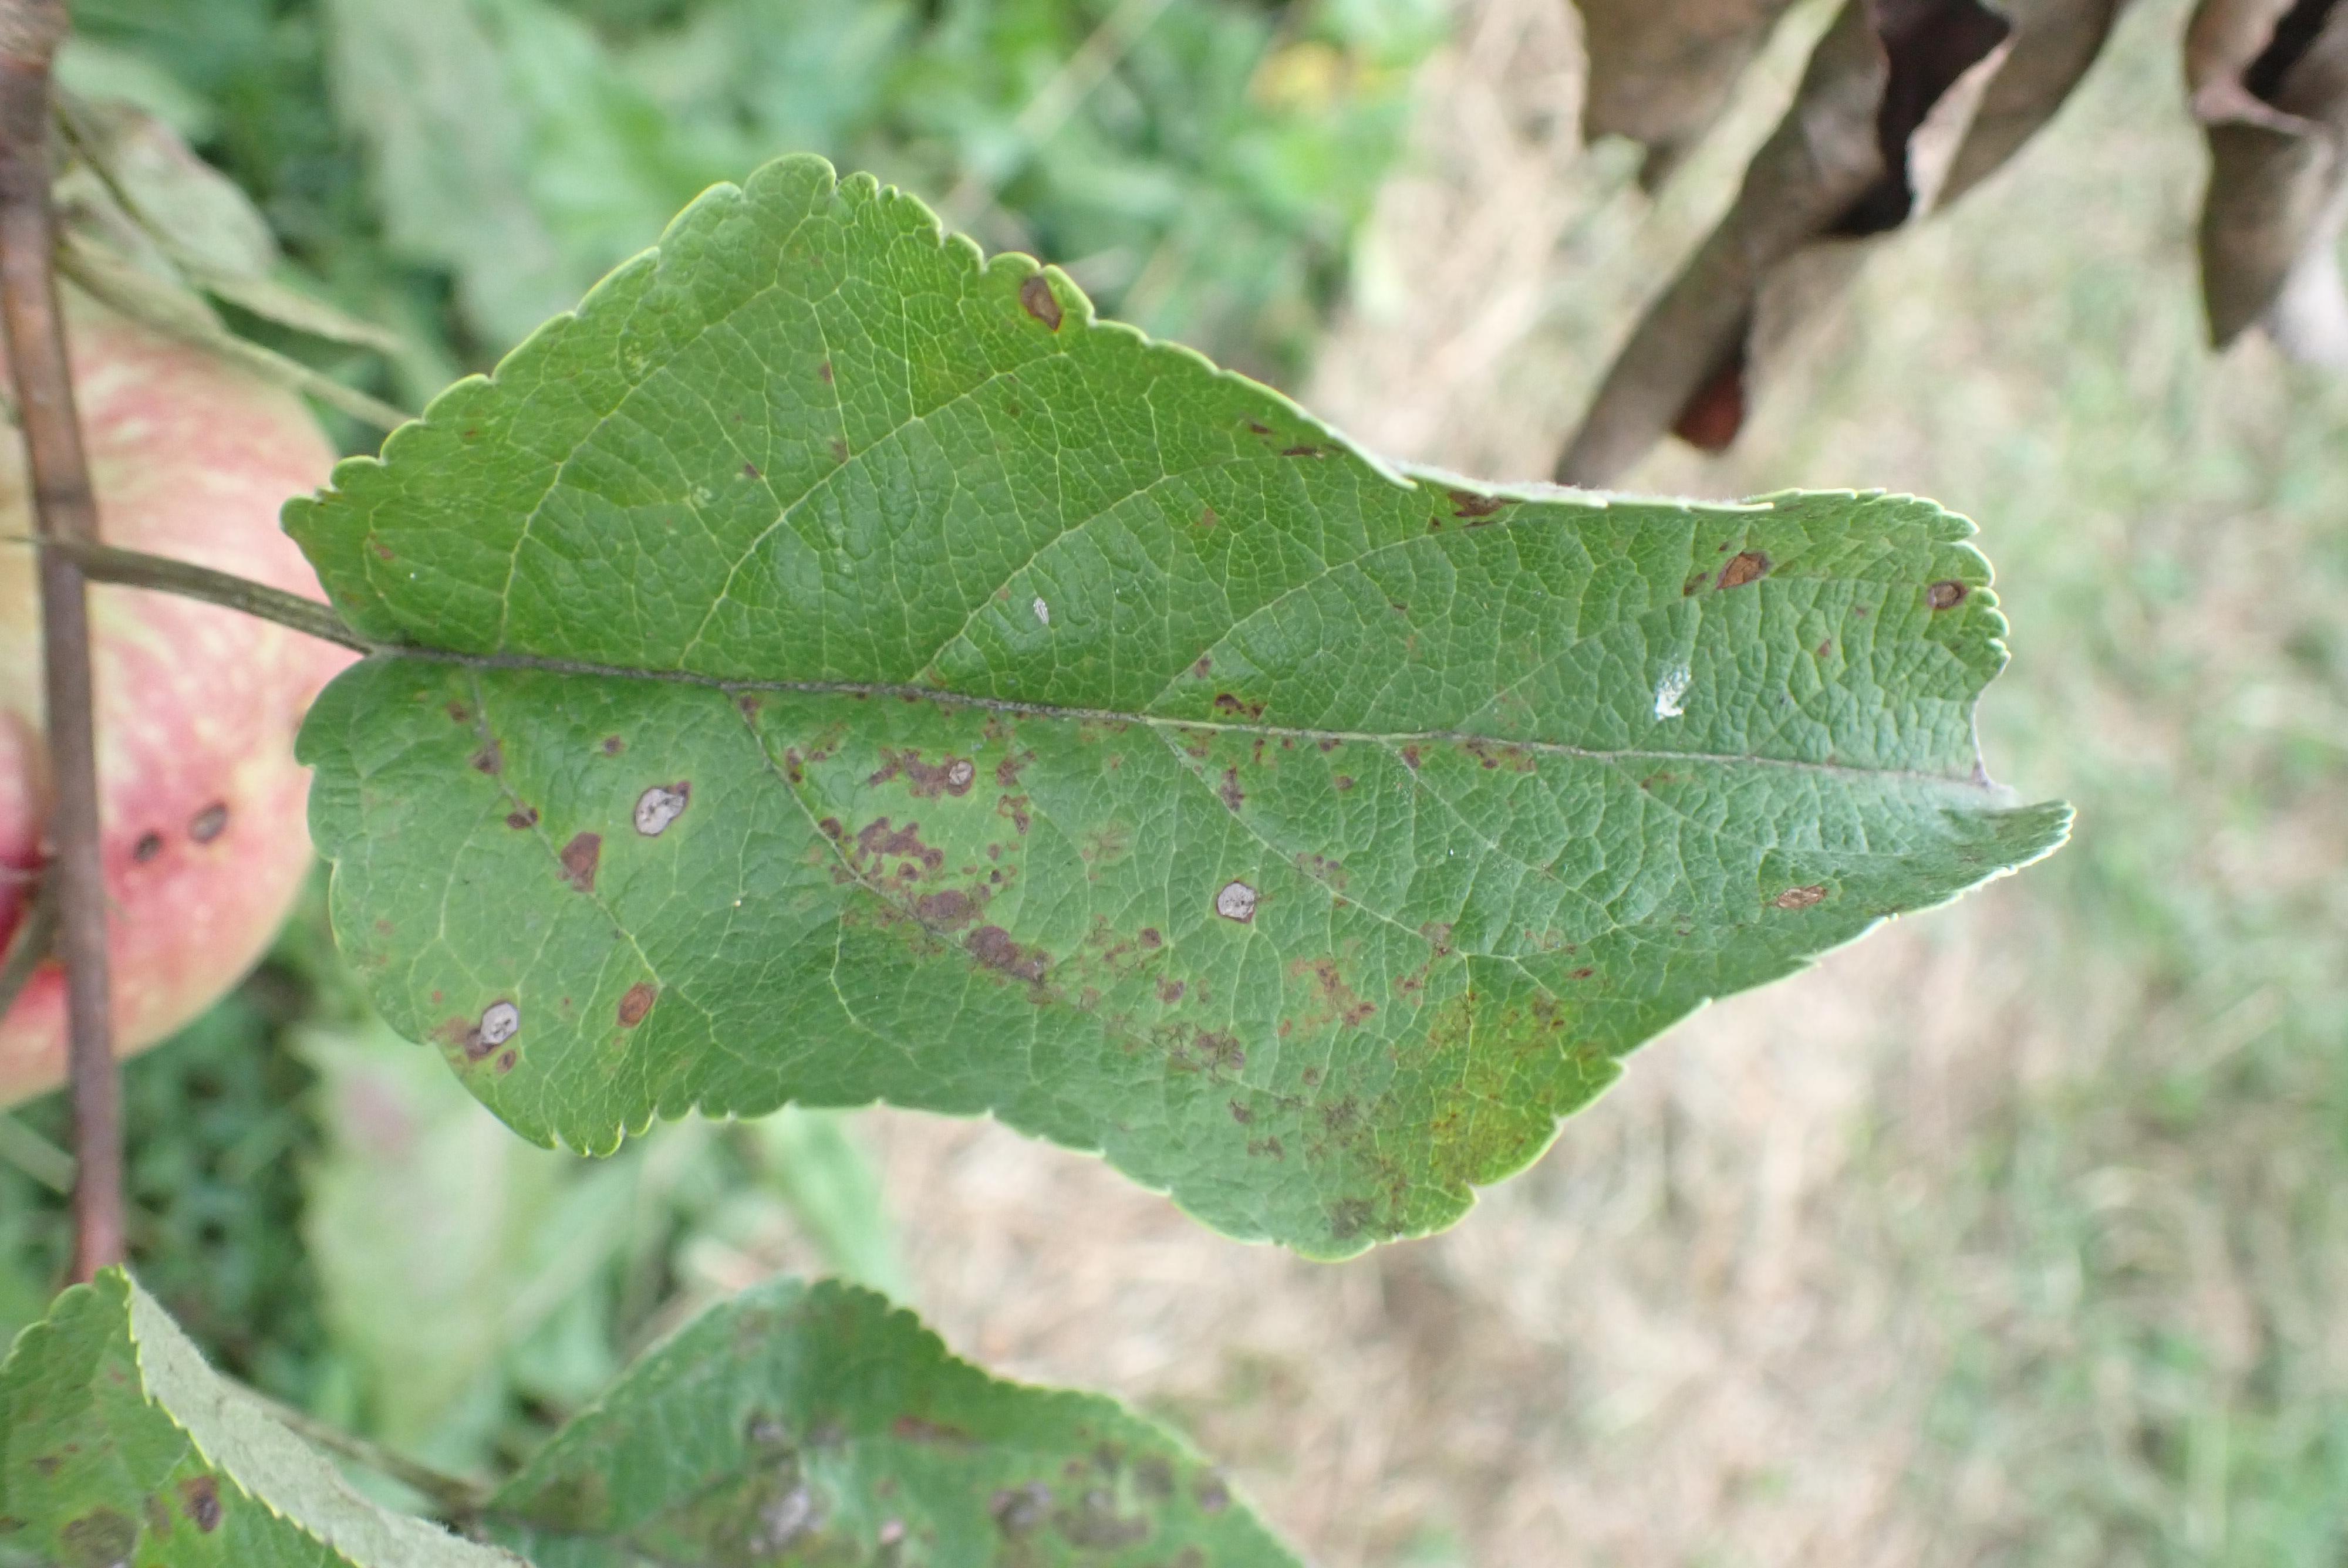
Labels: scab, frog_eye_leaf_spot